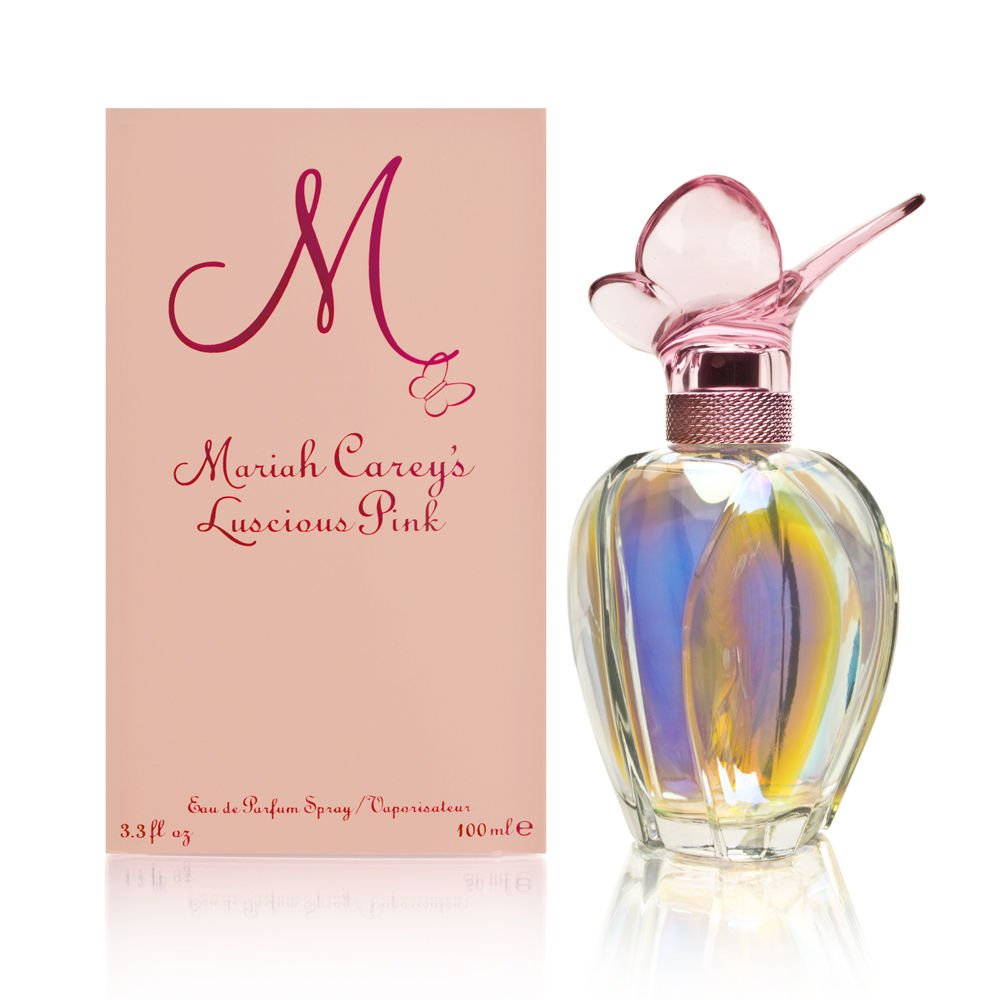
Mariah Carey Luscious Pink Eau de Parfum Spray for Women, 3.4 Fluid Ounce
Category: All Beauty
A luxurious floral fragrance for modern women Conveys a touch of femininity & sensuality Top notes are Sicilian bergamot, accords of ocean breeze Middle notes are Tiara petals, lily of the valley, pink peony Base notes are sandalwood, white musk, accords of bright blond wood
Features: M By Mariah Carey Luscious Pink